Peter Walker (cricketer, born 1936)

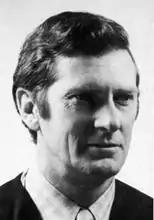
Walker in 1976

Peter Michael Walker (17 February 1936 – 5 April 2020) was an English cricketer, who played in three Test matches for the England cricket team in 1960.